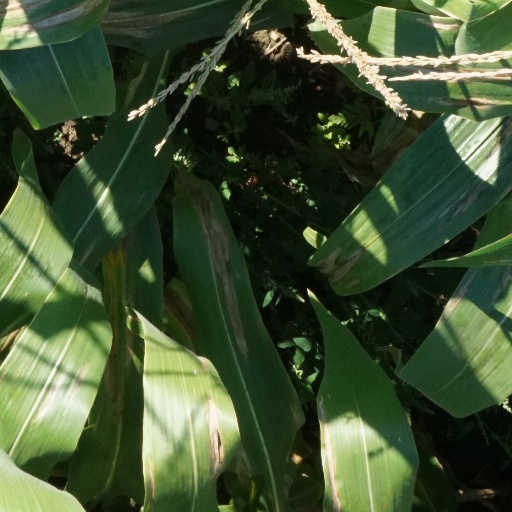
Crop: maize; corn